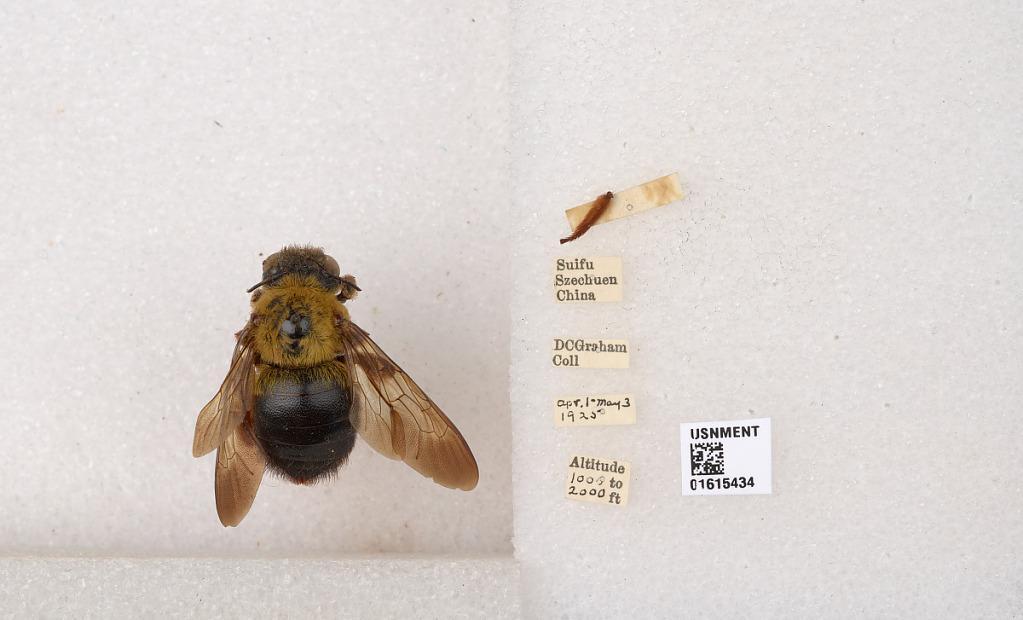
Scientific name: Xylocopa (Koptortosoma) sinensis Smith
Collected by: D. Graham
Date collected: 1925-4-1
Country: China
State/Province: Sichuan
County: Ybin Shi
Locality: Suifu